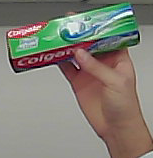
Product: colgate_toothpaste